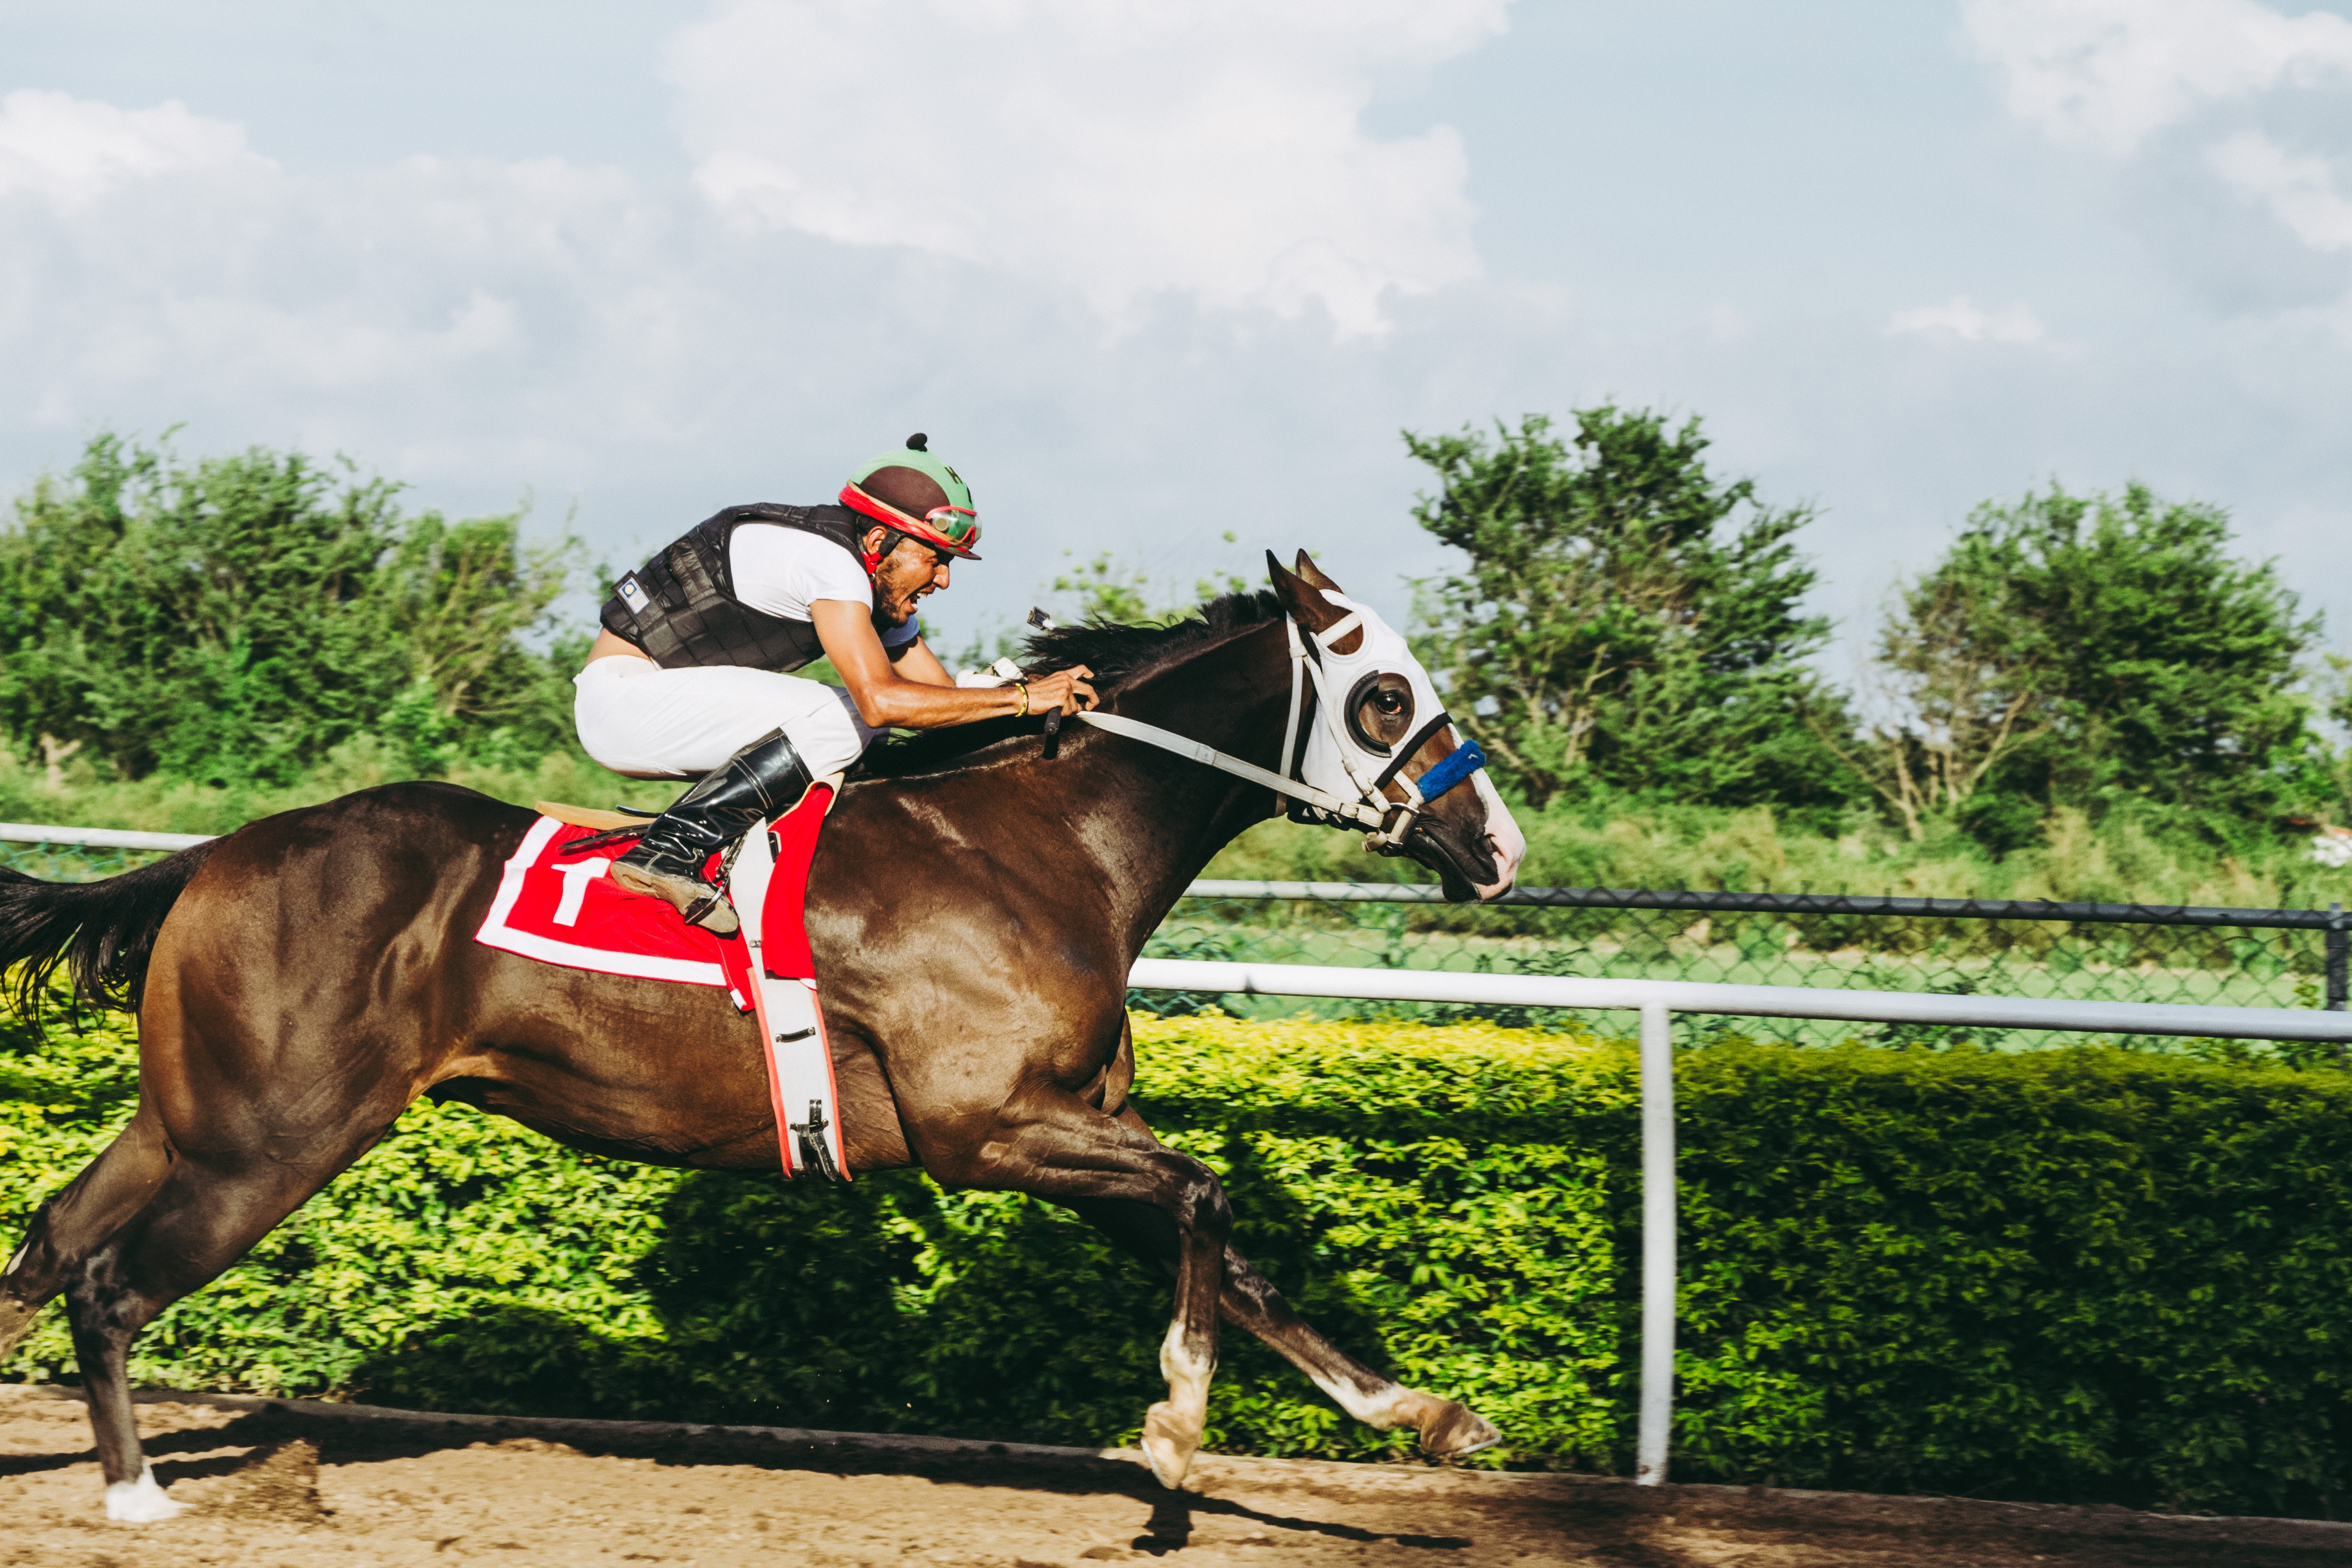
jockey, horse, horse racing, animal sports, rein, equestrian, horse trainer, equestrianism, endurance riding, stallion, tree, horse like mammal, bridle, equestrian sport, eventing, race, horse tack, mare, western riding, cross country equestrianism, steeplechase, mane, equitation, recreation, hunt seat, english riding